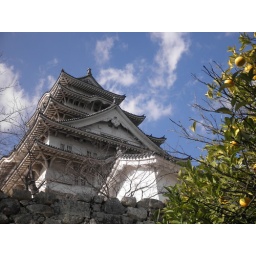
There were ripe oranges on the tree right in front of me.